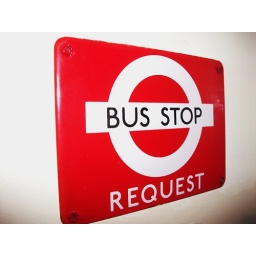
Miniature London transport Request bus stop in stove enamel.